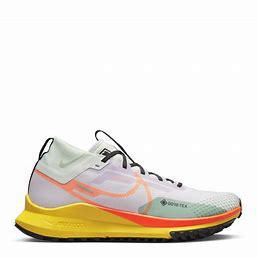
Brand: Nike
Model: Pegasus 4 Gore TEX